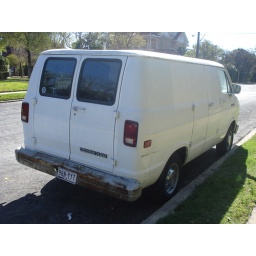
i named it that because it was an evil white van with bad news written all over it.